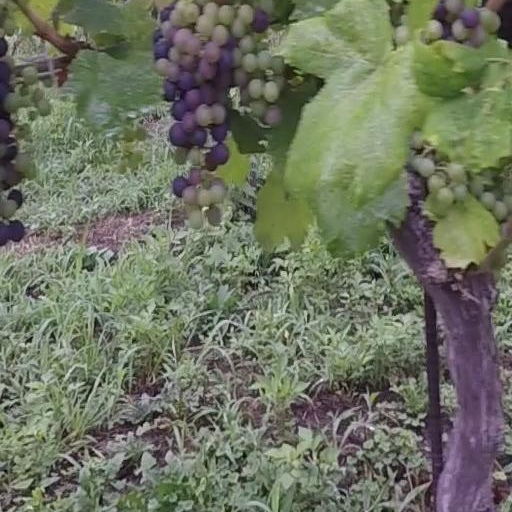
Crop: grape